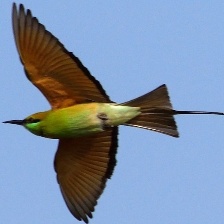
Species: ASIAN GREEN BEE EATER
Scientific name: MEROPS ORIENTALIS
ImageNet parent category: bee_eater